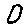
Label: 0